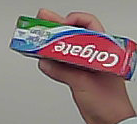
Product: colgate_toothpaste